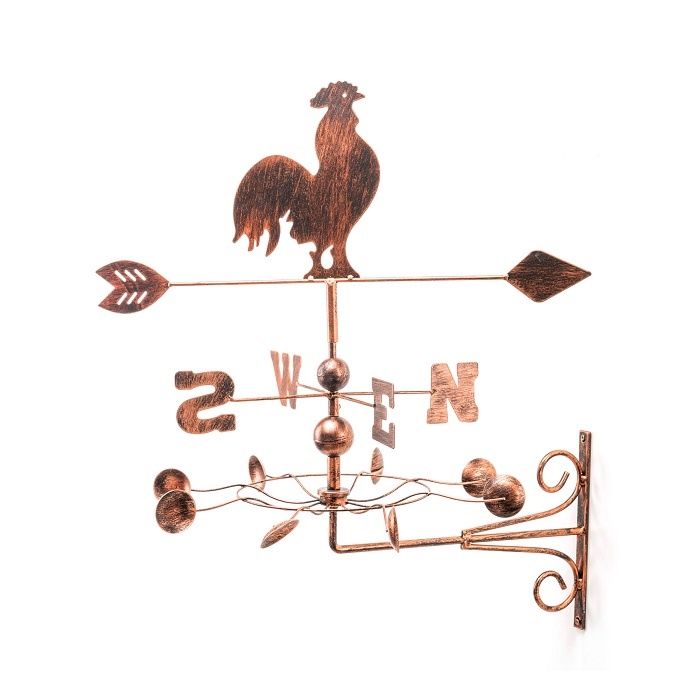
MARTHA'S VINEYARD Weather Vane Wall Mounted - Bronze Finish
MARTHA'S VINEYARD Weather Vane Wall Mounted - Bronze Finish This Wall Mounted Weathervane Bronze is an attractive feature to your home. Spectacular powdercoated metal garden weathervane with a brushed bronze finish that suits outdoors decor. Dimensions: 45 x 60 x 70 CM Colour: Powdercoated Brushed Bronze An age old addition to the homestead, beautiful decorative metal weathervanes have the ability to add interest to a home or barn or even a garden building in a simple way.
Brand: Martha's Vineyard
Category: Home & Garden > Decor > Weather Vanes & Roof Decor > Weather Vanes